Michael G. Stahl

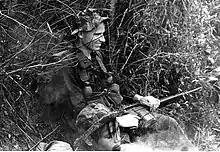
Mike Stahl in the field

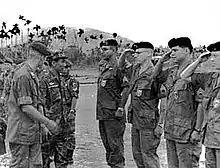
Mike Stahl (third from right) during the awarding of the Vietnam Cross of Gallantry with other recipients.

Stahl's first contact with the enemy occurred on 23 December 1967. While returning from several days in the field with a company of Civilian Irregular Defense Group (CIDG) soldiers, the patrol's point squad walked into a previously unknown headquarters area of an NVA battalion moving through the area. The point squad came under unexpected and extremely accurate enemy automatic weapons fire—killing one soldier and wounding two. Stahl single-handedly assaulted the enemy position and eliminated the occupant with rifle fire. Immediately following this, another heavy burst of enemy fire swept the lead element of the assaulting CIDG company, seriously wounding one of the Vietnamese troops. Stahl rushed to the wounded soldier and carried him to a safe position and began to treat his wounds. SSG (E-6) Stahl then directed his element's assault on the enemy position, routing them from the area. For this action, Stahl was awarded his first of two Silver Stars. Following this assault, the patrol collected a large number of enemy documents and maps, foretelling the Tet Offensive attack on Tam Key.